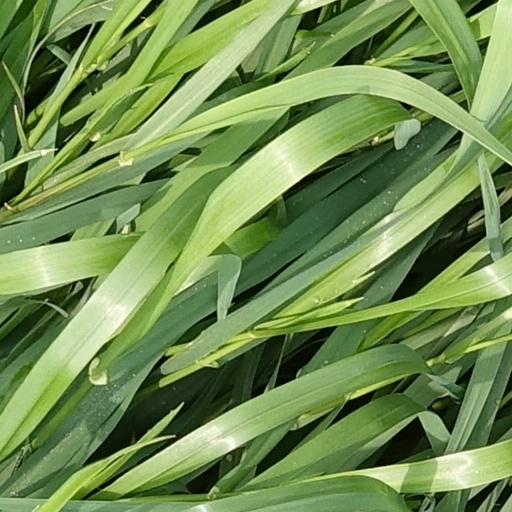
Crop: wheat